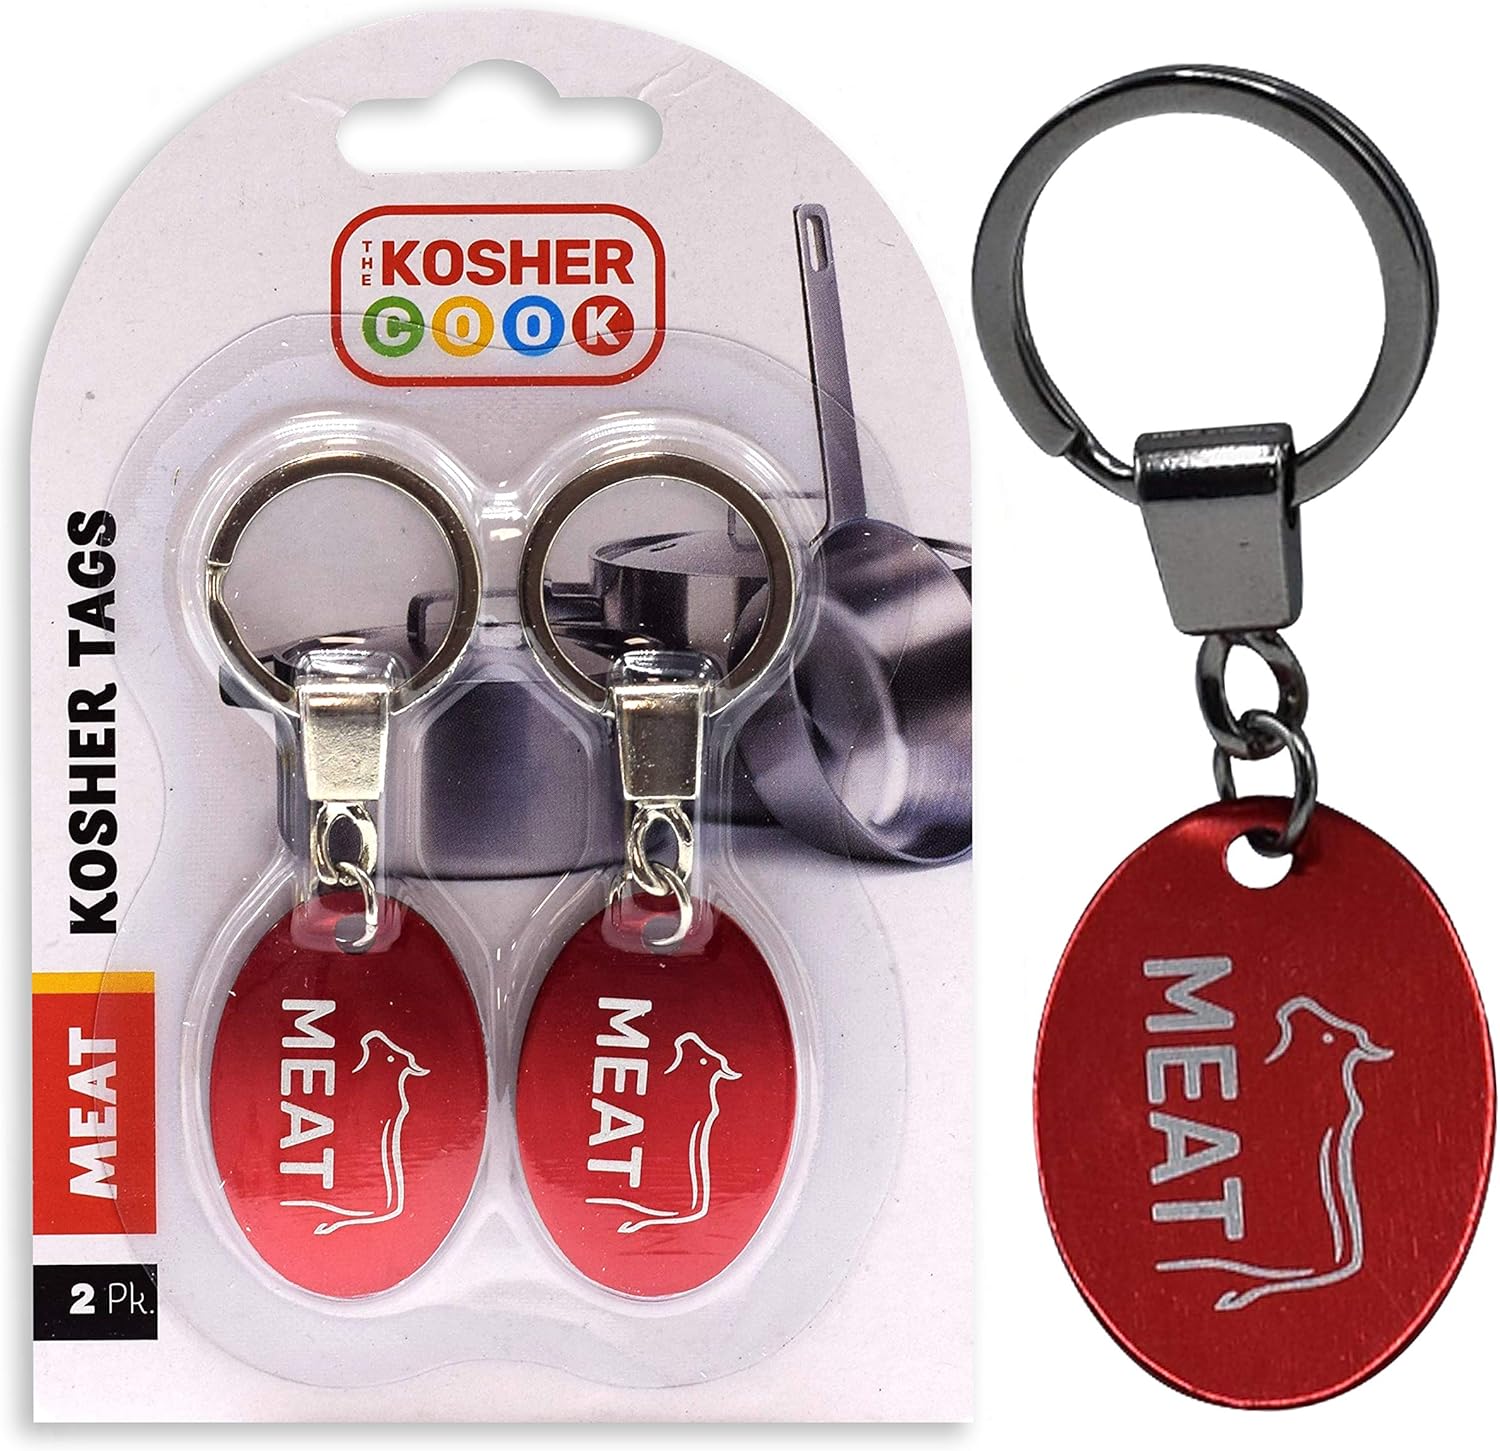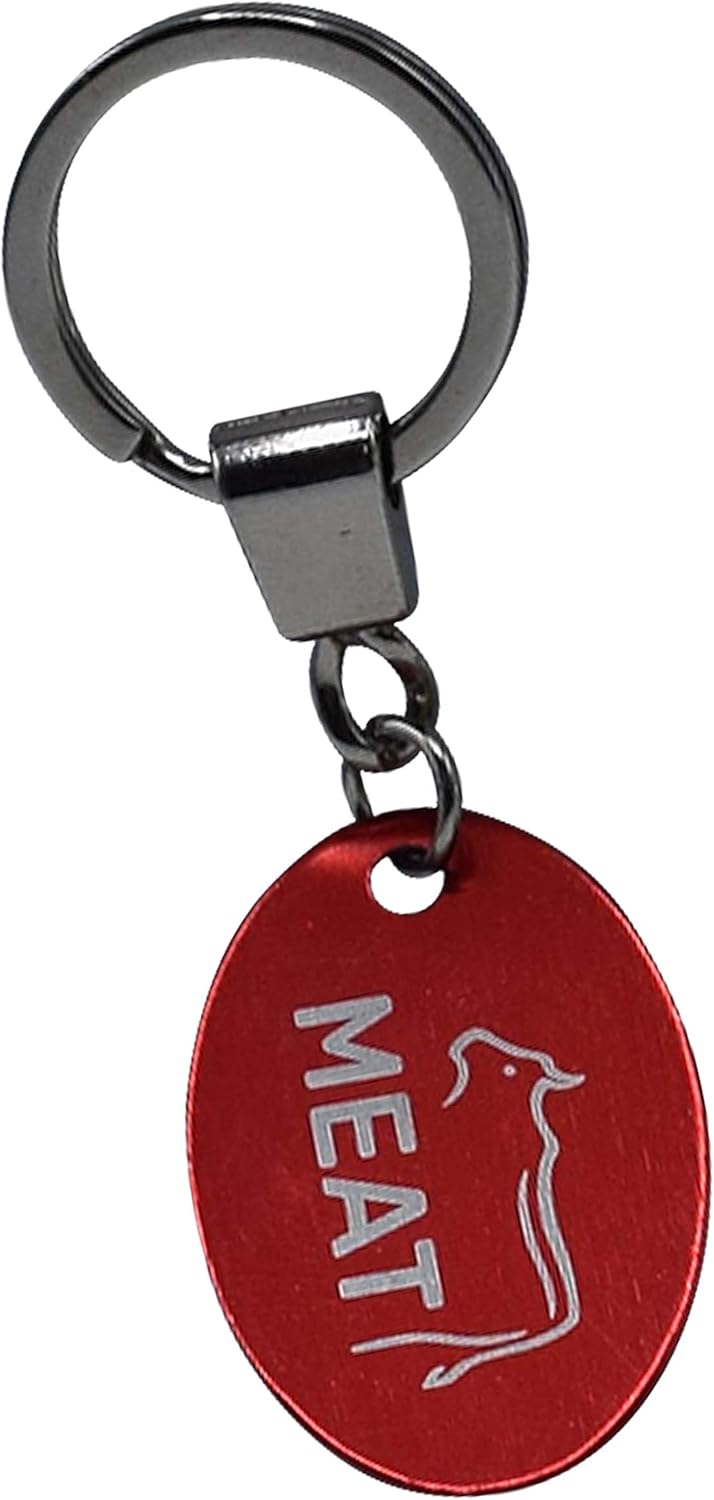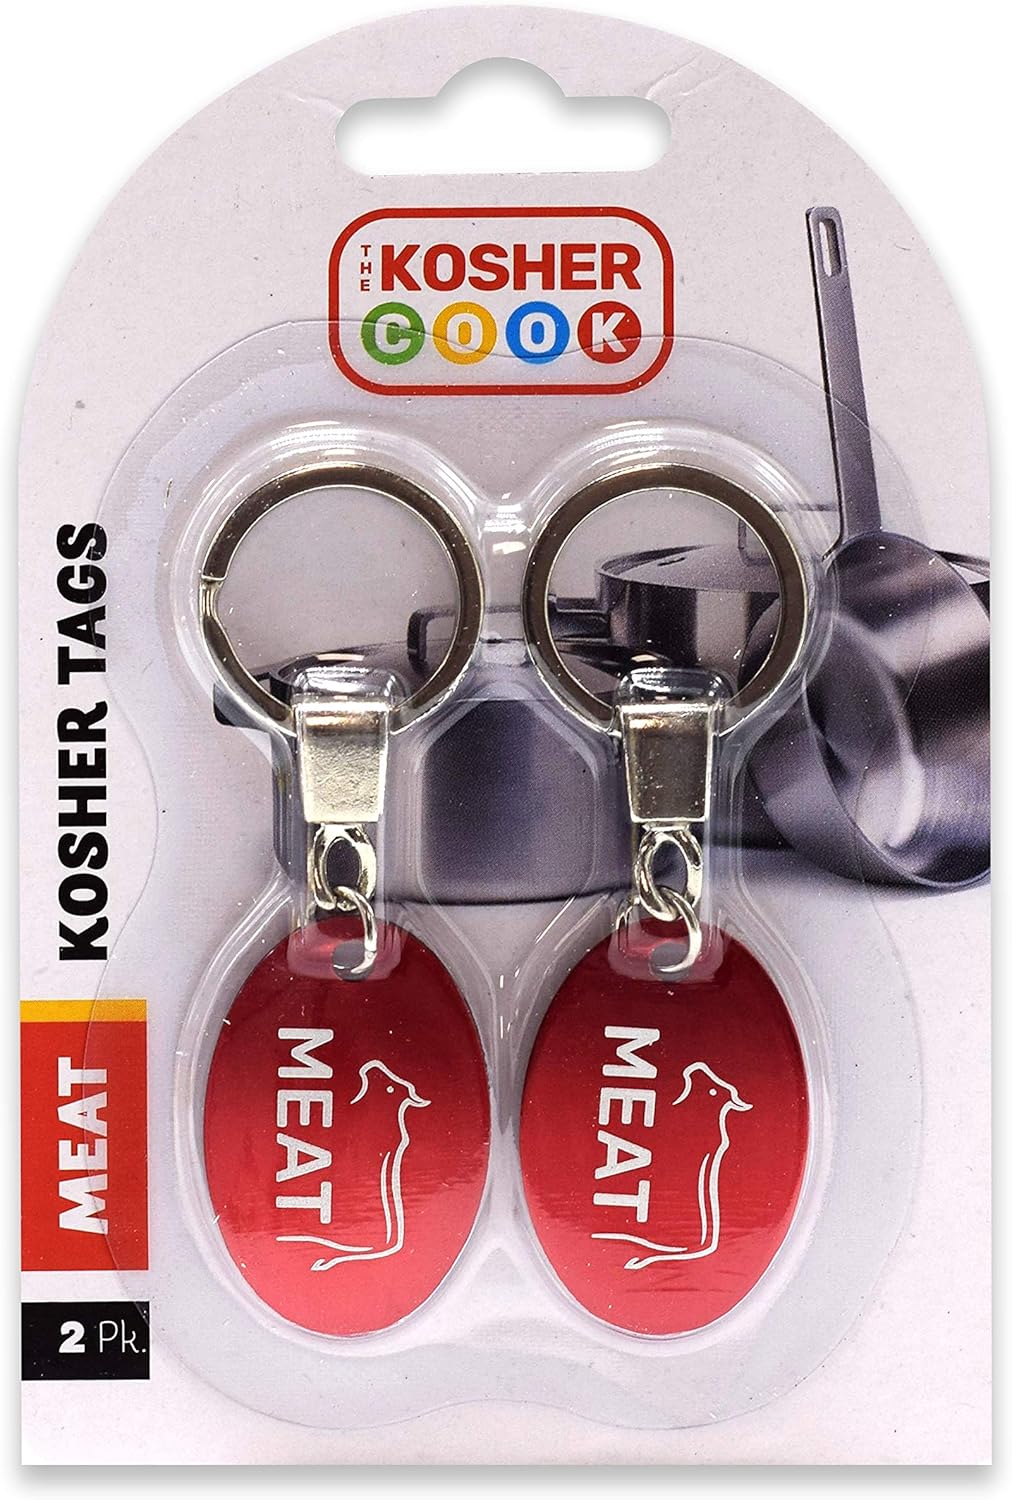
The Kosher Cook Meat Red Keyrings - Pack of 2 - Key Chain Ring to Kosher Tag and Label Utensils, Cutlery and Kitchen Items - Heat Resistant and Dishwasher Safe - Color Coded Kitchen Tools
Category: AMAZON FASHION
Keep your kitchen kosher while using the highest quality cookware with The Kosher Cook ! Our color coded kitchen utensils are extremely reliable, durable, and easy to use so you can get any cooking job finished with absolute simplicity. The colors and labels let you know at a glance if it is meat, dairy or parve. PRODUCTS INCLUDE: The Kosher Cook’s comprehensive line of color coded kitchen tools and utensils includes: Knives Peelers Tongs Spoon, Ladle And Spatula Utensil Sets Wooden Spoons Spatulas Measuring Cup Sets Measuring Spoon Sets Rolling Pins Pastry Brushes Cutting Boards Scouring Sponges Dish Brushes Sink Strainers Pot Holders, Gloves And Aprons Pot Holder Trivets Spoon Rests Microwave Plate Covers Labels and Stickers in English, Hebrew, French or Spanish HIGH QUALITY Each product is made with food grade and safe materials and designed to be long lasting. KEEPING IT KOSHER The Kosher Cook provides a wide array of tools to help separate milchig, fleishig and parev. Color coded utensils and tools along with labels and stickers allow you to see at a glance if the item is dairy, meat or pareve. Whether you are new to keeping kashrut or a seasoned veteran looking to make life easier, the Kosher Cook has the tools to keep the highest standards of kosher cooking. ABOUT THE KOSHER COOK Part of the Ner Mitzvah family, The Kosher Cook is another way we to help you keep Jewish traditions and laws. Family-operated since the 1940’s, Ner Mitzvah is an expert maker of household products and the premier source for traditional and gift Judaica items. Count on Ner Mitzvah for all Shabbat, Chanukah and Jewish Holiday needs.
Features: TOP QUALITY KITCHEN ACCESSORIES: When food prep gets difficult, our accessories are here to make the job a whole lot faster – high grade accessories make work in the kitchen much simpler! | COLOR CODED KOSHER UTENSILS: Made to make life easier in the Jewish home, separate dairy, meat and parev products with ease color coded and labeled blue, red and green kitchen tools. | WIDE RANGE OF USEFULNESS: All of our accessories serve various purposes to get all of your food prep needs done efficiently while helping you keep your kitchen and appliances completely spotless. | A WONDERFUL GIFT: The perfect Judaica housewarming gift, wedding present, or for any Jewish friends or colleagues with a kosher kitchen.